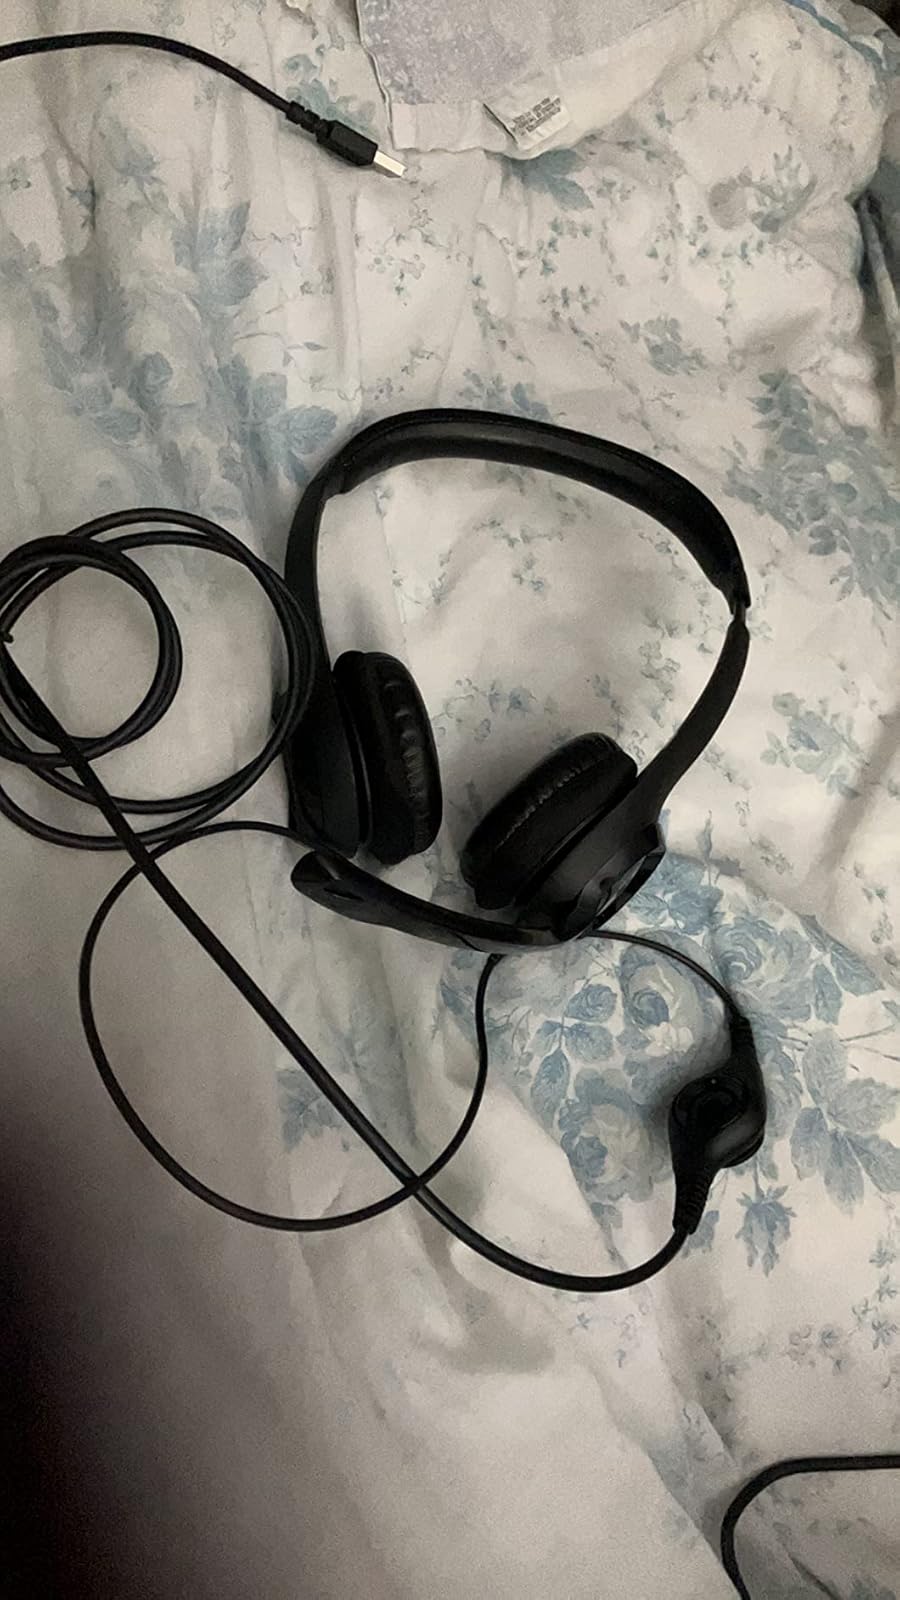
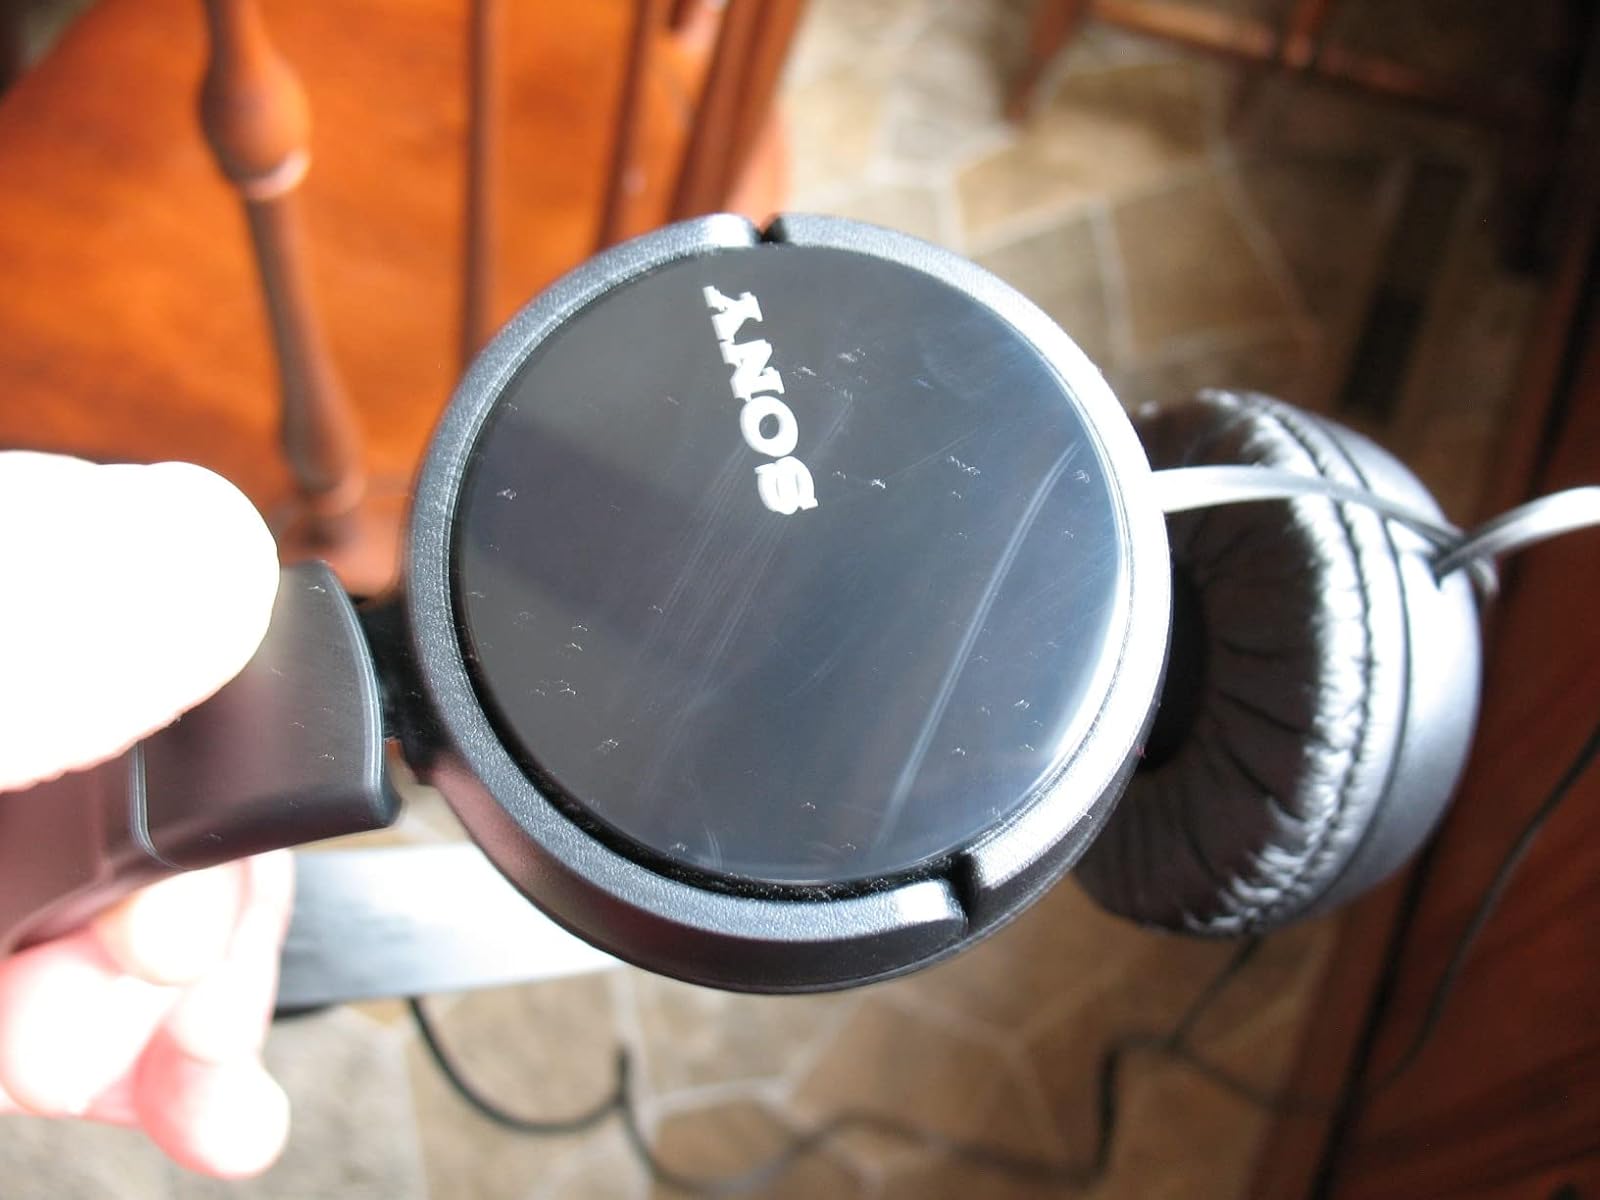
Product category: headphones
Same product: no